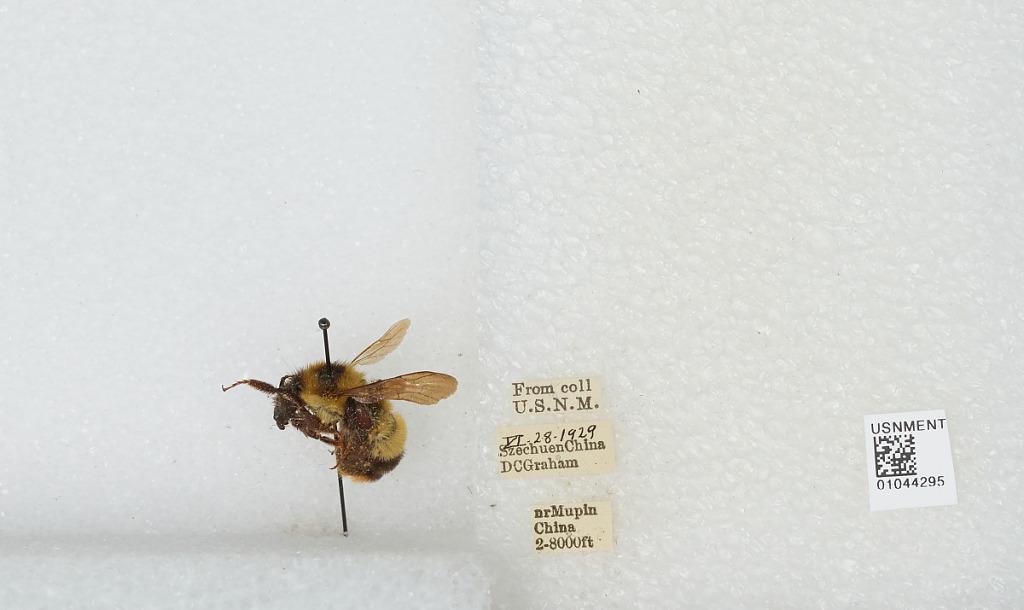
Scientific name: Bombus sp.
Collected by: D. Graham
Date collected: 1929-6-28
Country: China
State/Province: Sichuan
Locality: near Muping